Coy Payne

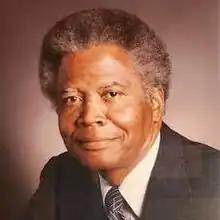
Coy Payne

Coy Payne (May 22, 1929 – December 8, 2019) was an American politician who served as the first African-American mayor of Chandler, Arizona. He previously served on the Chandler City Council from 1983 to 1990.